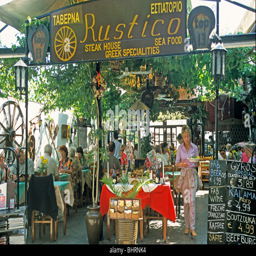
person in the old town